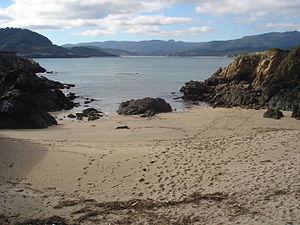
Plage d'Orbeiro (Plage Santa Cristina ou Plage des Amoureux) à Espasante, dans la commune de Ortigueira en Galice.